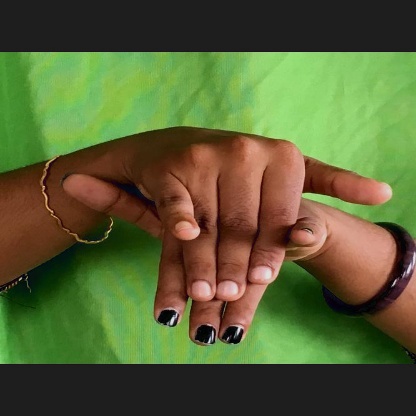
Mudra: Varaha